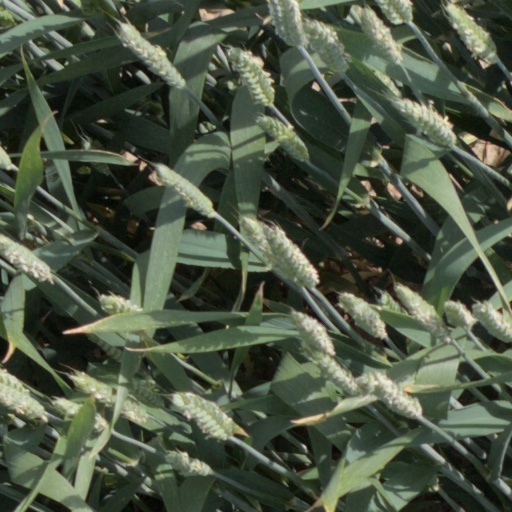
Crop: wheat